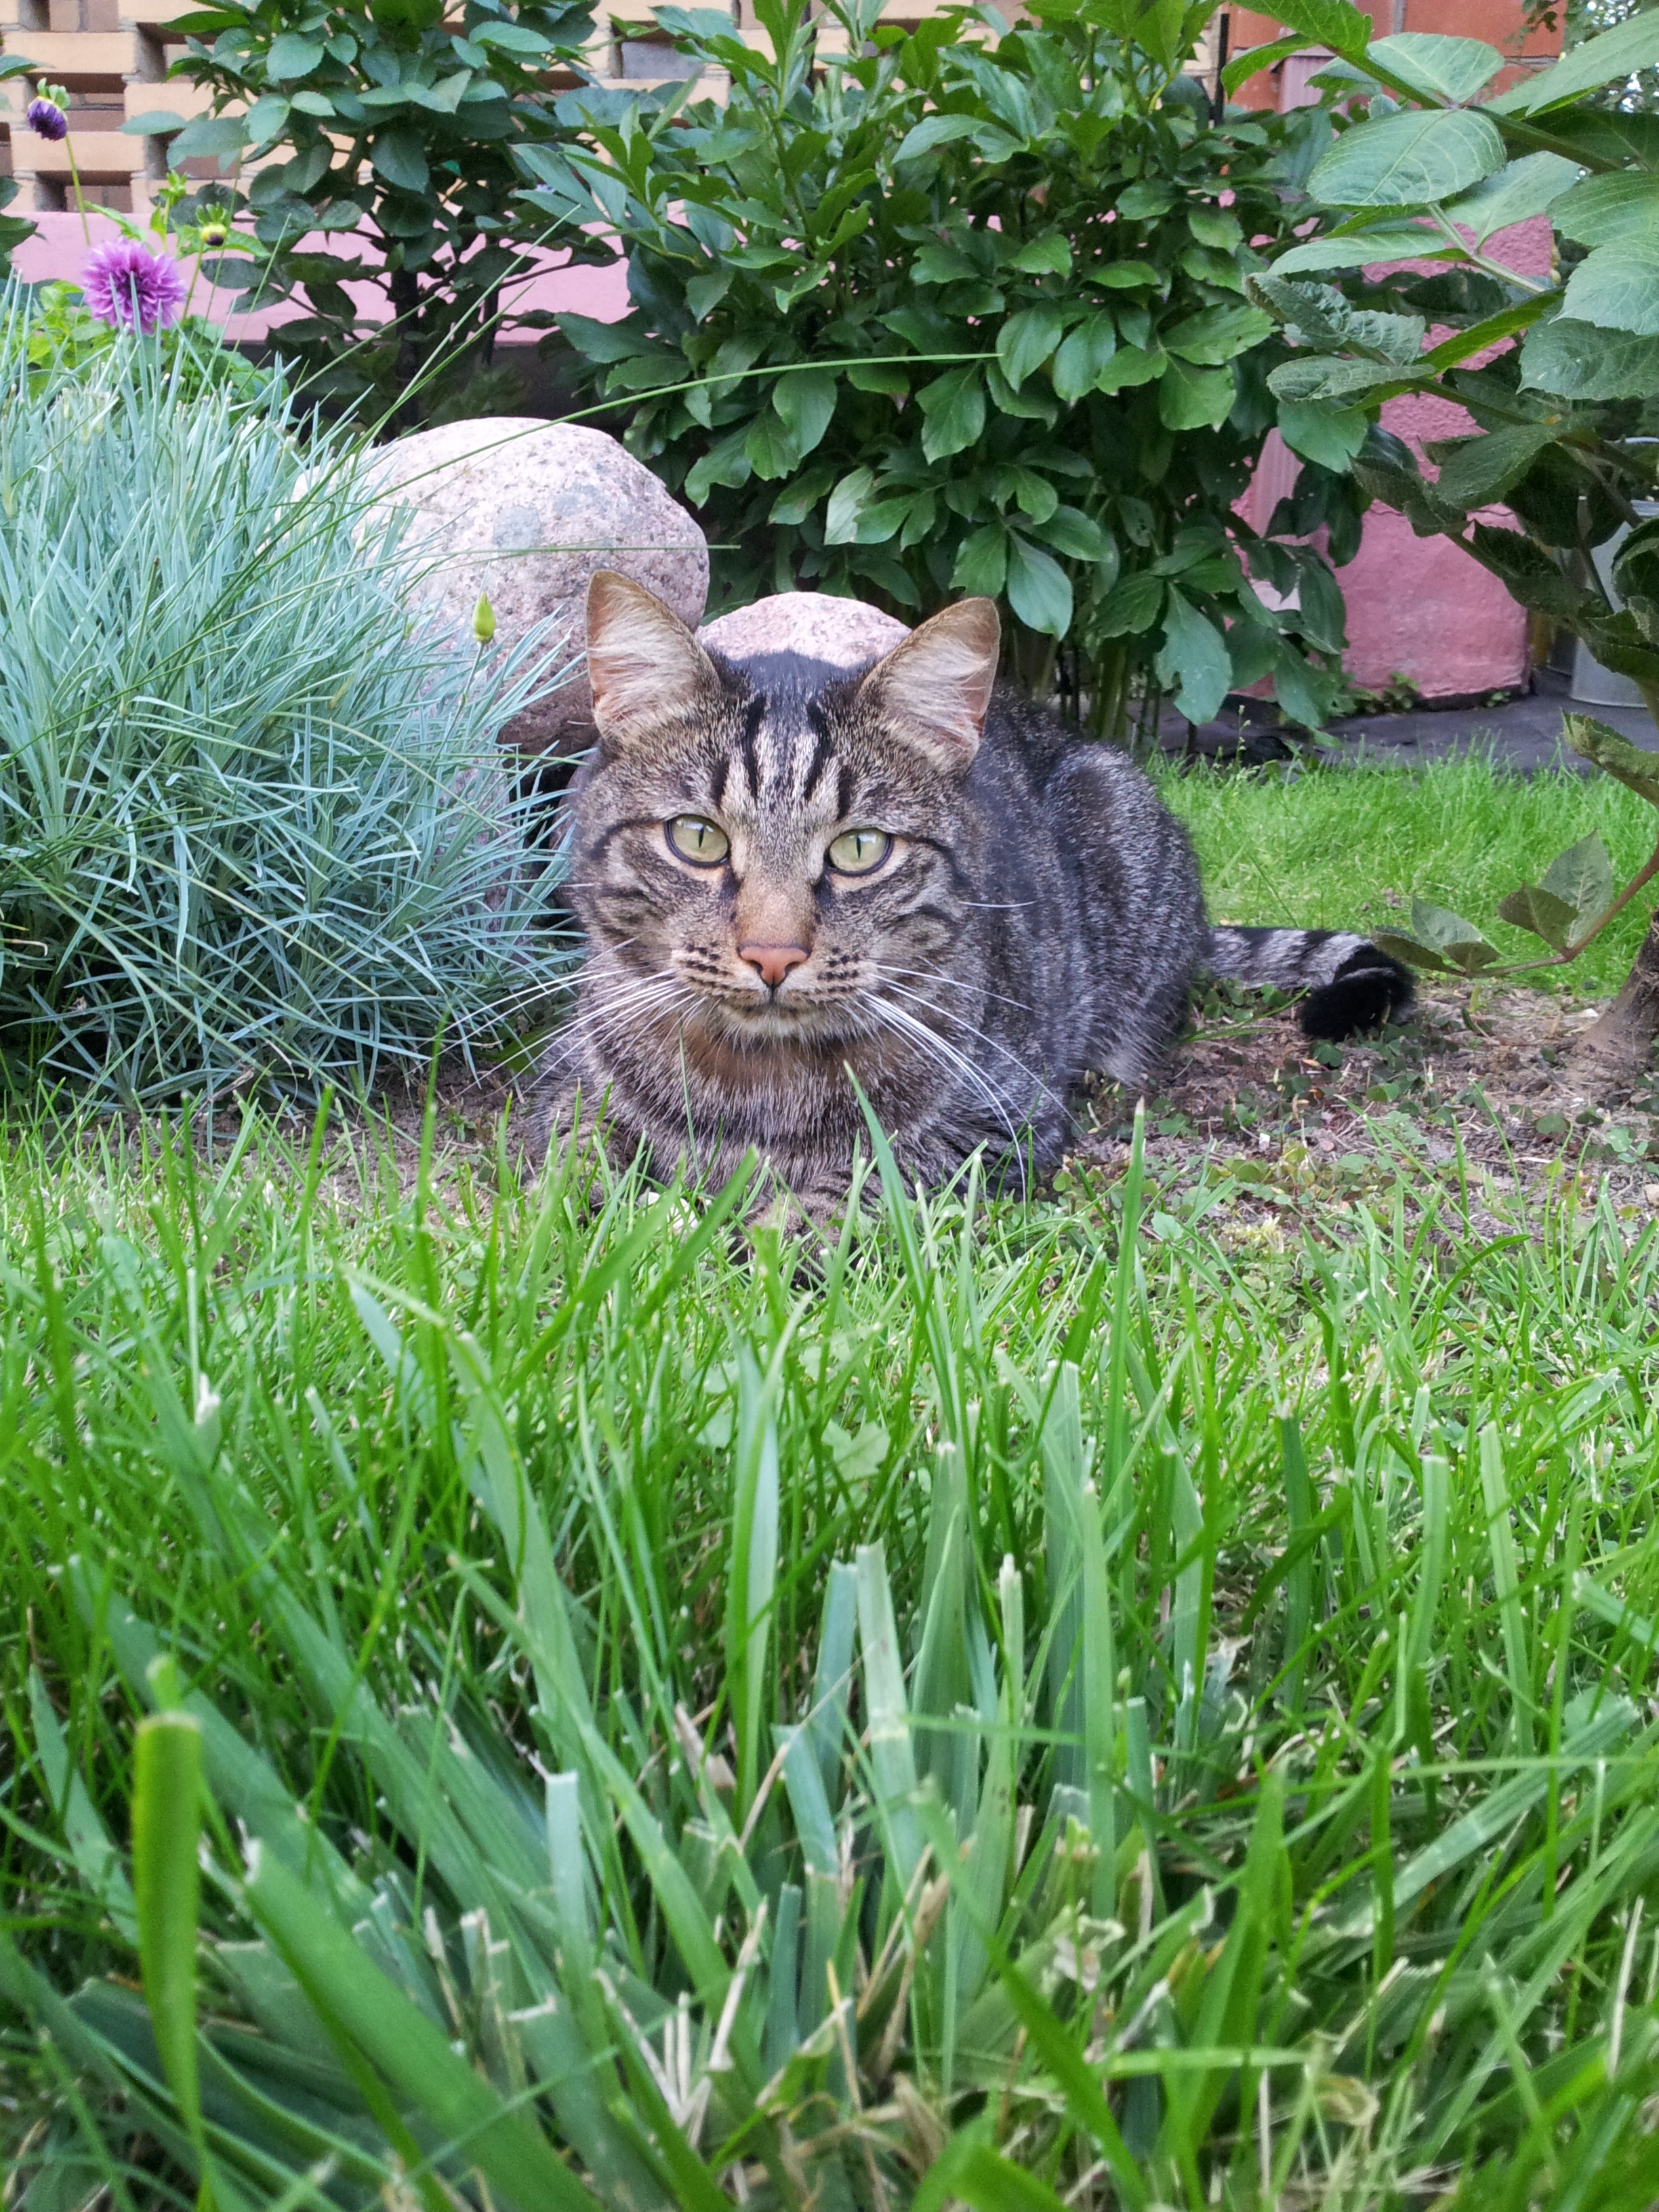
grass, lawn, flower, pet, cat, mammal, garden, eyes, vertebrate, views, cat person, wild cat, small to medium sized cats, cat like mammal